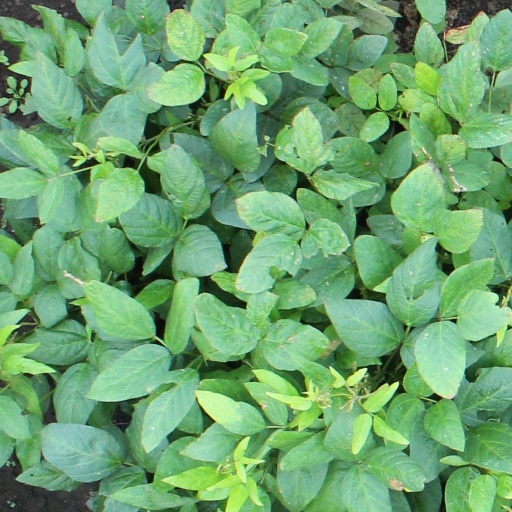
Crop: soybean